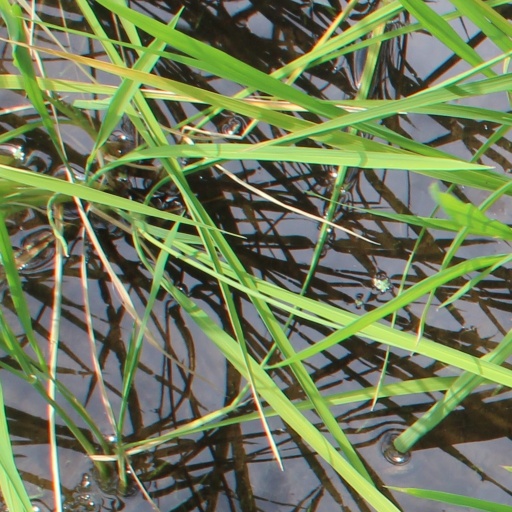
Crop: rice